Dressing (medicine)

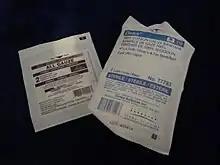
Two packages of gauze. One 10 cm by 4.1 m. The other 5 by 5 cm.

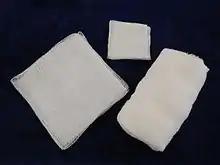
Three types of gauze

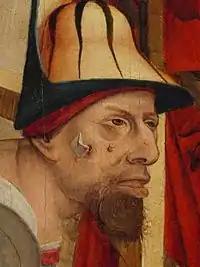
Depiction of a dressing on a face from a painting from 1490

Modern dressings include dry or impregnated gauze, plastic films, gels, foams, hydrocolloids, hydrogels, and alginates. They provide different physical environments suited to different wounds: